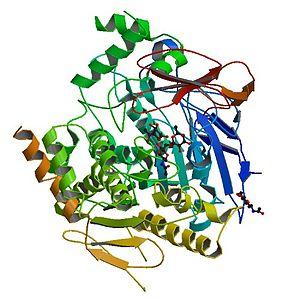
En enzymologie, une acétylcholinestérase est une hydrolase qui catalyse la réaction :